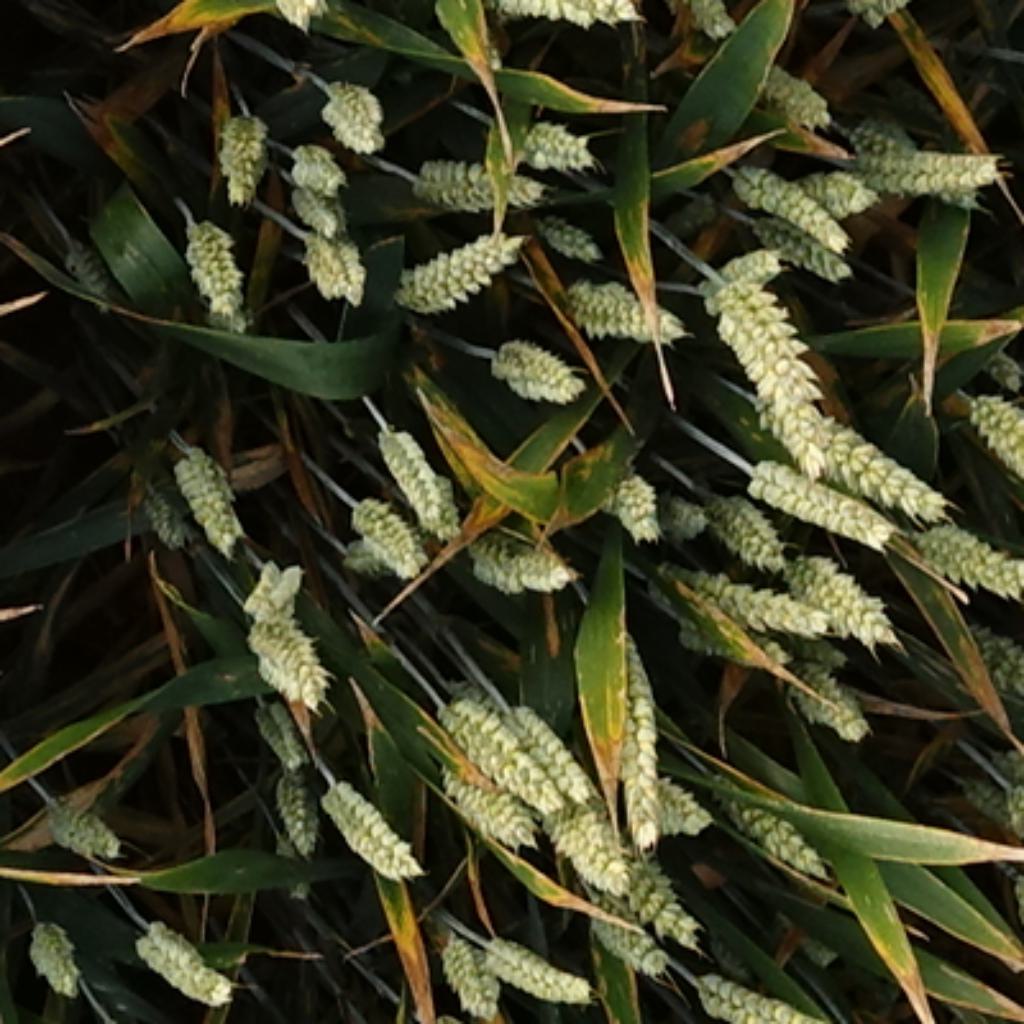
Country: France
Location: VSC
Wheat development stage: Filling - Ripening